St. Bartholomew's Episcopal Church (Quantico, Maryland)

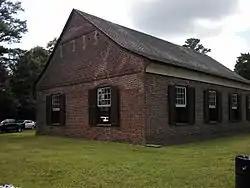

St. Bartholomew's Episcopal Church, also known as Green Hill Church, is a historic Episcopal church located near Quantico in Wicomico County, Maryland.